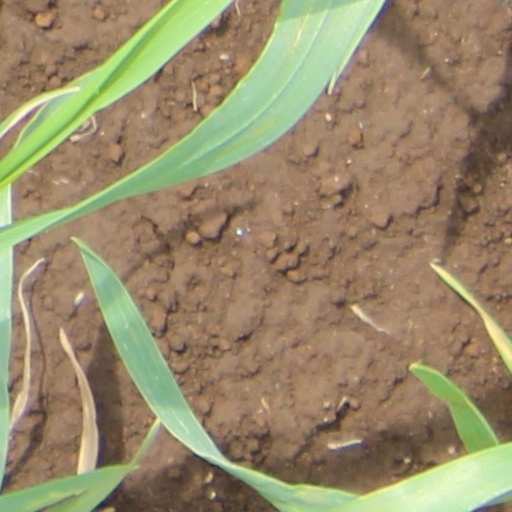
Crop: wheat